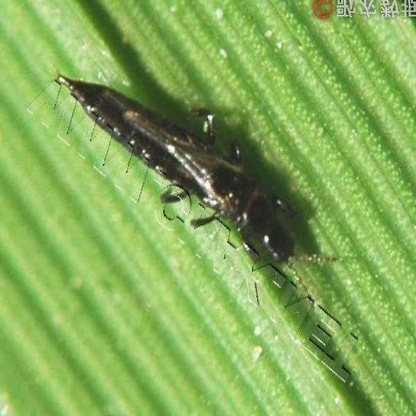
Nhãn: Bọ trĩ ( Thrips )